Shutki shira

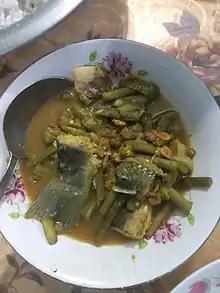
Lotar hutki shira

Shutki shira is a fermented fish curry made with seasonal vegetables, leafy greens, and fish or prawns. It is cooked without oil or fat. The dish is popularly eaten in eastern Bengal, particularly in the Sylhet Division and neighbouring regions. It has many variations.